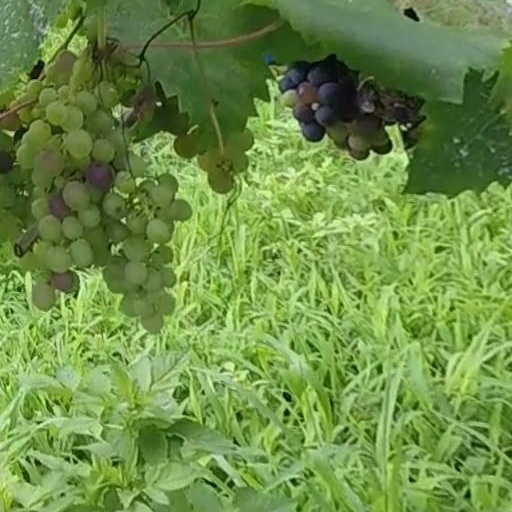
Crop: grape